George M. Cohan

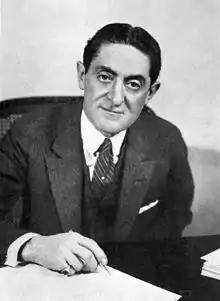
Sam H. Harris (1928)

Cohan became one of the leading Tin Pan Alley songwriters, publishing upwards of 300 original songs noted for their catchy melodies and clever lyrics. His major hit songs included: